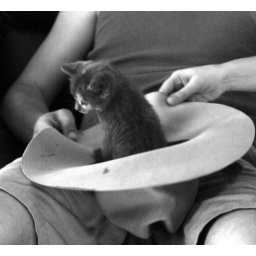
cat in the hat 2